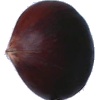
Label: Chestnut 1